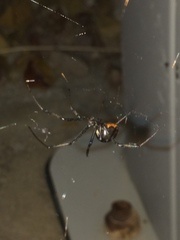
Species: Lactrodectus_hesperus